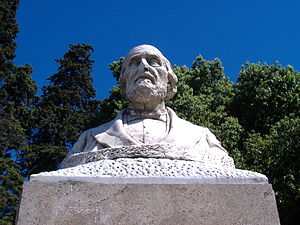
Bartolomé Mitres
Buste af Mitre på Mitre-pladsen i Rosario.
Bartolomé Mitre Martinez var en argentinsk statsmand, militærfigur og forfatter. Han var landets præsident fra 1862 til 1868.